Tatyana Bakhteeva

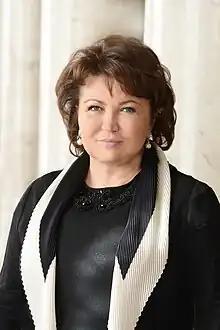

Tatyana Dmitrievna Bakhteyeva or Tetyana Dmytriyivna Bakhteyeva is a Doctor of Medical Sciences (since 2008), CEO of Donetsk Oblast Clinical Territorial Medical Association, former People's Deputy of Ukraine from 2019 to 2022.